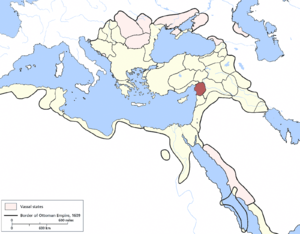
Le pachalik, eyalet ou beylerbeylik d'Alep est une province de l'Empire ottoman, créée en 1599. Elle forme le nord de la Syrie ottomane. Elle subsiste jusqu'à la réforme administrative de 1864 qui la transforme en vilayet d'Alep.